Magyarization

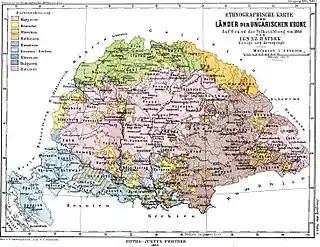
Distribution of nationalities within the Kingdom of Hungary, according to the 1880 census (based on mother tongue interpreted as the language one was most comfortable using)

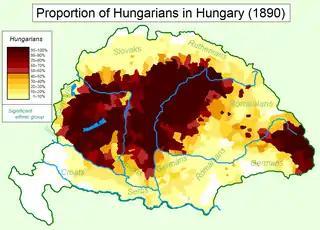
1890 census data of the prevalence of the use of Hungarian as a first language in Transleithania

The first Hungarian government after the Austro-Hungarian Compromise of 1867, the 1867–1871 liberal government led by Count Gyula Andrássy and sustained by Ferenc Deák and his followers, passed the 1868 Nationality Act, that declared "all citizens of Hungary form, politically, one nation, the indivisible unitary Hungarian political nation (" politikai nemzet"), of which every citizen of the country, whatever his personal nationality ("nemzetiség"), is a member equal in rights." The Education Act, passed the same year, shared this view as the Magyars simply being "primus inter pares" ("first among equals"). At this time ethnic minorities "de jure" had a great deal of cultural and linguistic autonomy, including in education, religion, and local government.